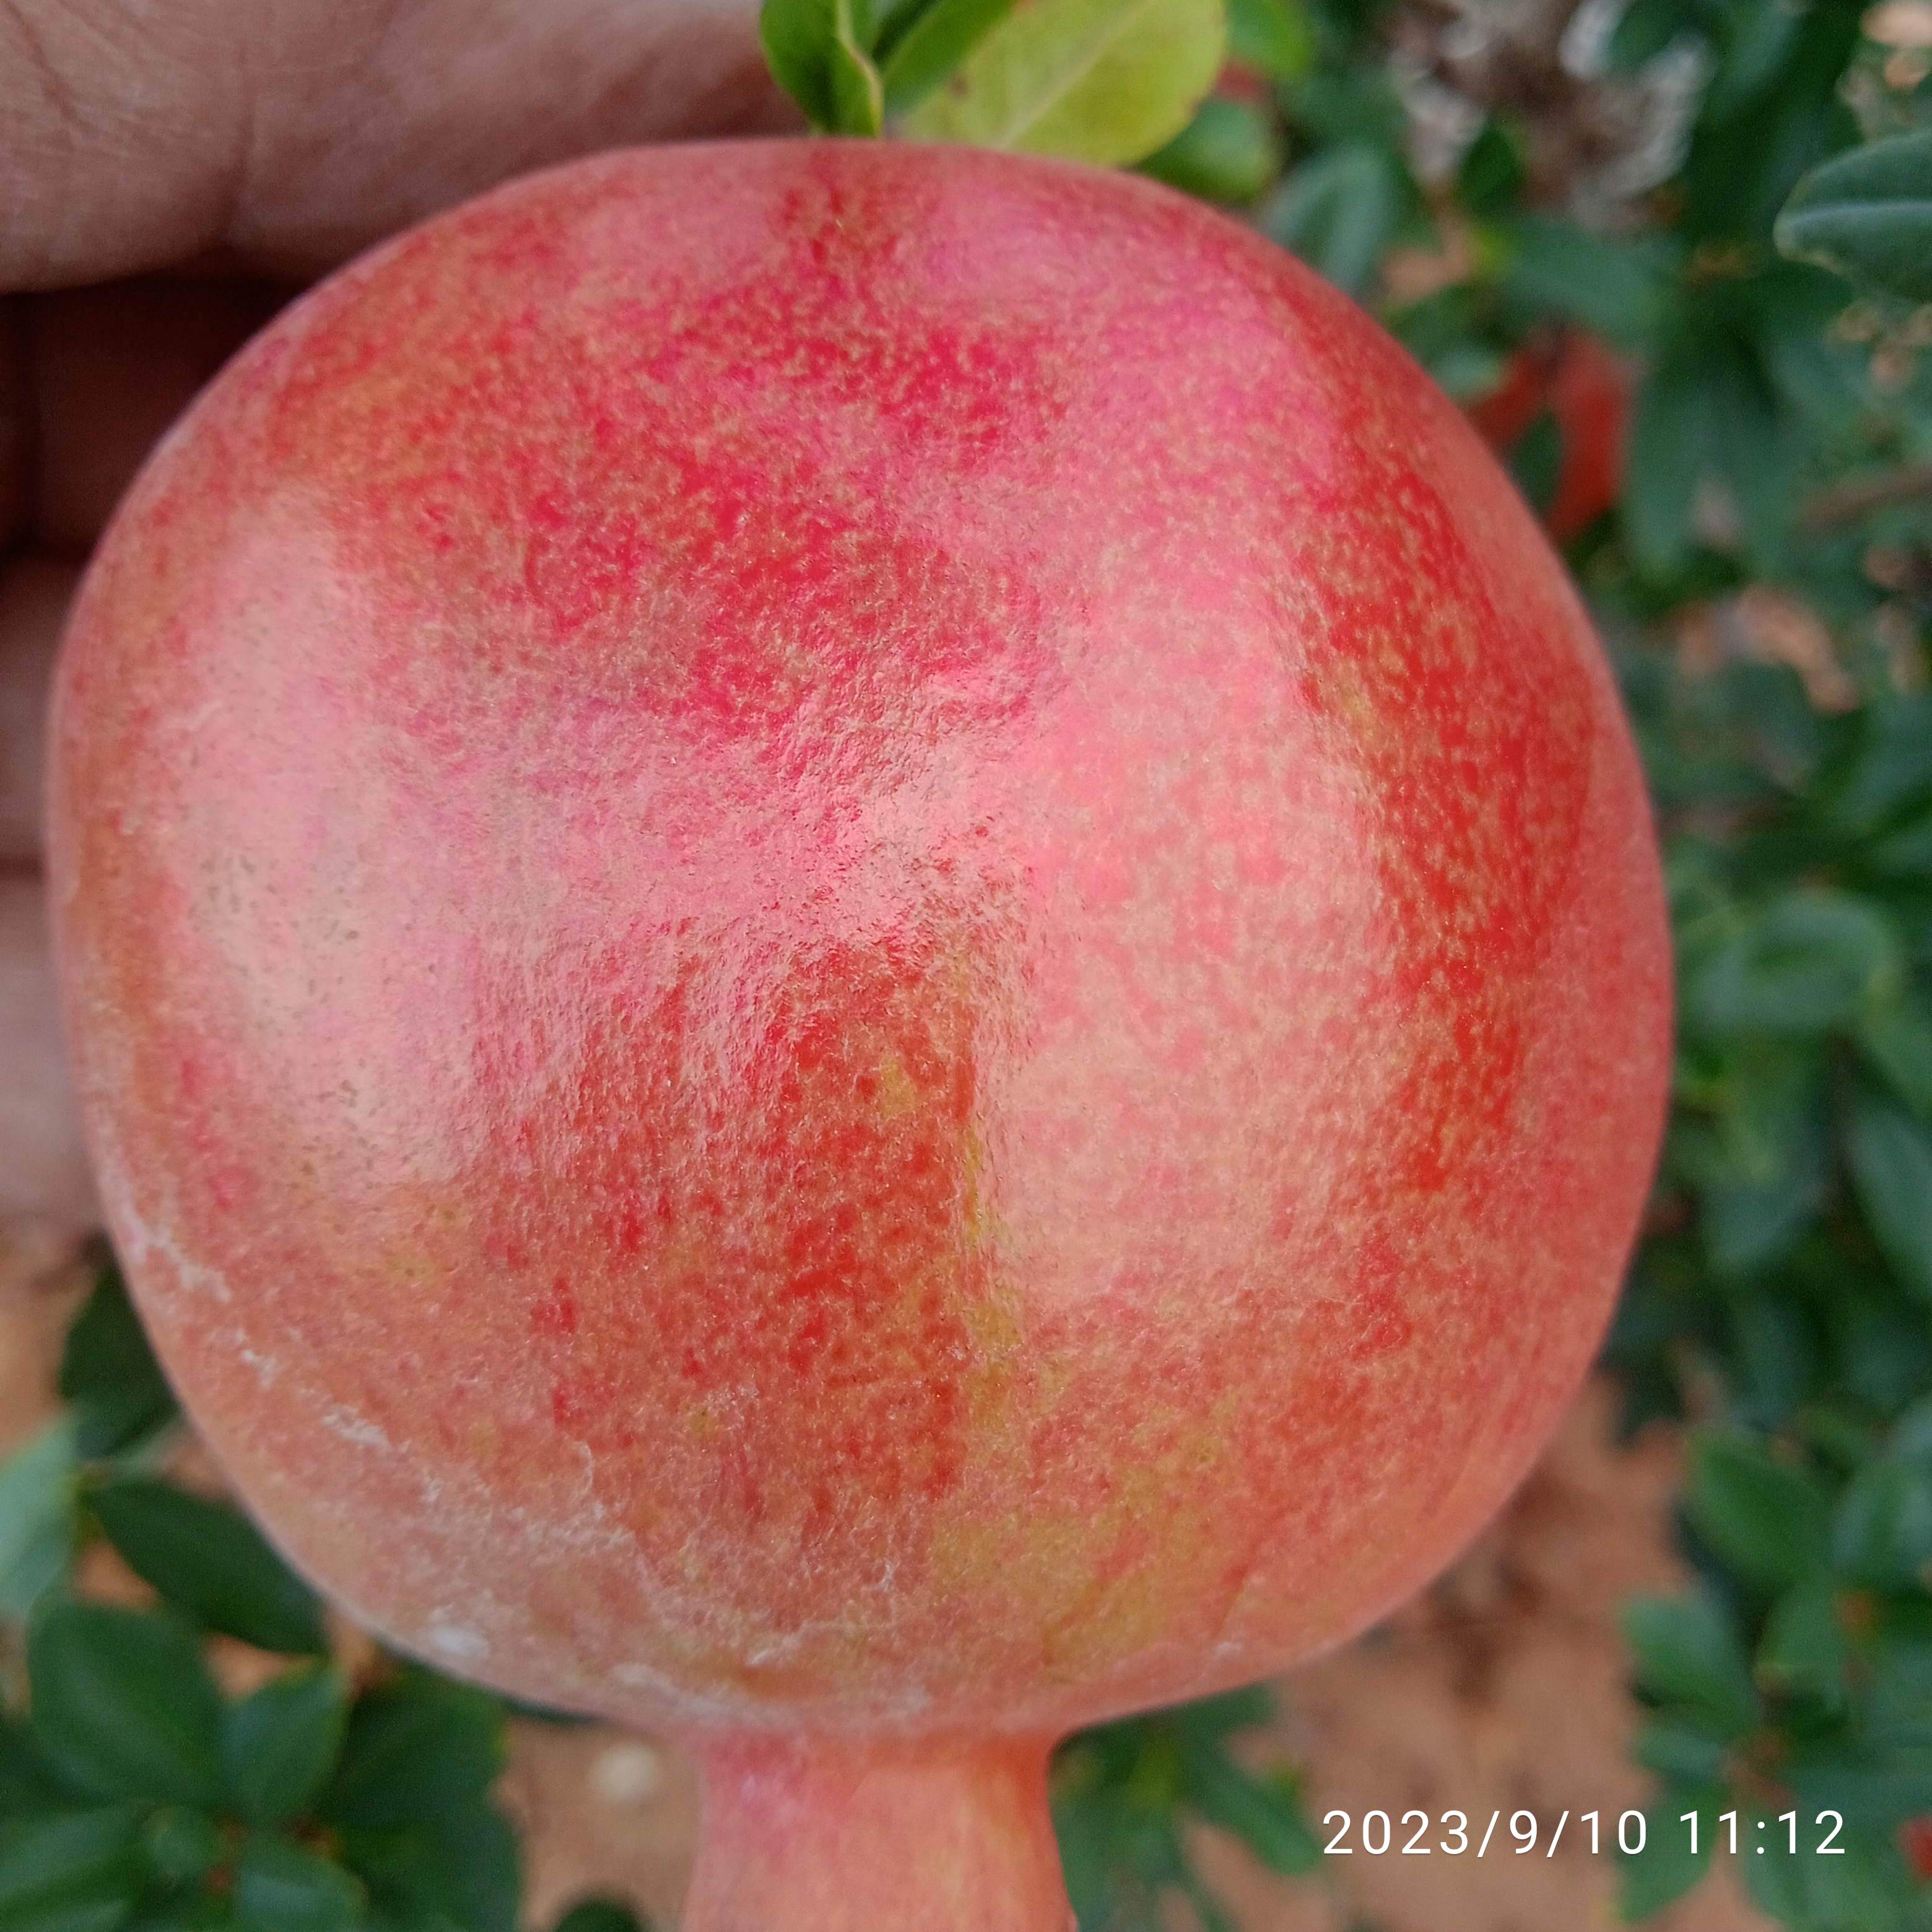
Label: Healthy